Hungarian–Romanian War

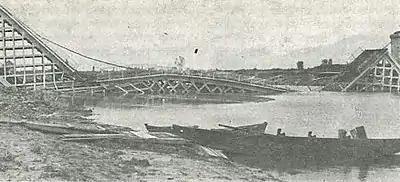
Former Bender railway bridge after its destruction by Romanian troops in 1919

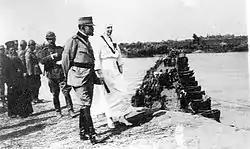
Troops from the 2nd Vânători Division crossing the Tisza River in the presence of King Ferdinand and Queen Marie.

On 23 April, Debrecen was occupied by Romanian forces. The Romanian Army then began preparations for an assault on Békéscsaba. On 25–26 April, after some heavy fighting, Békéscsaba fell to Romanian forces. The Hungarians retreated to Szolnok and, from there, across the Tisza River. They established two concentric defense lines extending from the Tisza River around Szolnok. Between 29 April and 1 May, the Romanian Army broke through the lines. On the evening of 1 May, the entire east bank of the Tisza River was under the control of the Romanian Army.